George Bisharat

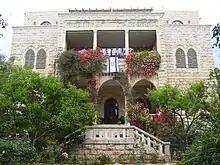
Villa Harun Al Rashid, in Talbiya, built by Bisharat's paternal grandfather in 1926, confiscated by the Israelis after 1948, and becoming Golda Meir's residence in the 1960s.

Bisharat was born in Topeka, Kansas to a Palestinian father, Dr. Maurice Bisharat from Talbiya, Jerusalem (whose Palestinian Christian family originally came from Rafidia) and an American mother Mary Johnson. A house owned and built in 1926 by Bisharat's paternal grandfather Hanna Ibrahim Bisharat was later confiscated by Zionist militias and became the residence of Golda Meir. Bisharat's paternal uncle Victor was a prominent architect who helped revitalize Stamford, Connecticut. He earned his B.A. in anthropology from UC-Berkeley in California and his M.A. in history from Georgetown University in Washington, DC, before going on to graduate cum laude from Harvard Law School. In 1987, he earned a PhD in Anthropology and Middle East Studies from Harvard University.